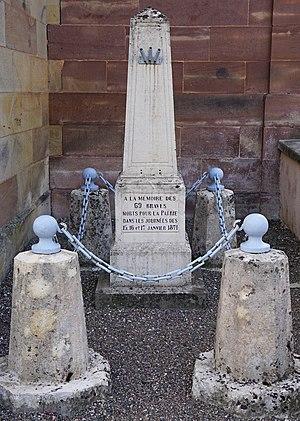
Monument aux morts de la guerre de 1870 à Vyans-le-Val.
La bataille d'Héricourt est également appelée dans certains ouvrages la bataille de la Lizaine. Elle est un épisode de la guerre franco-prussienne de 1870.
Les monuments aux morts de la guerre de 1870 constituent les premiers exemples français de monuments rendant hommage aux Morts pour la Patrie citant à égalité les hommes de troupe et les officiers. Les premiers furent élevés dès les années 1870.
Vyans-le-Val est une commune française, située dans le département de la Haute-Saône en région Bourgogne-Franche-Comté.